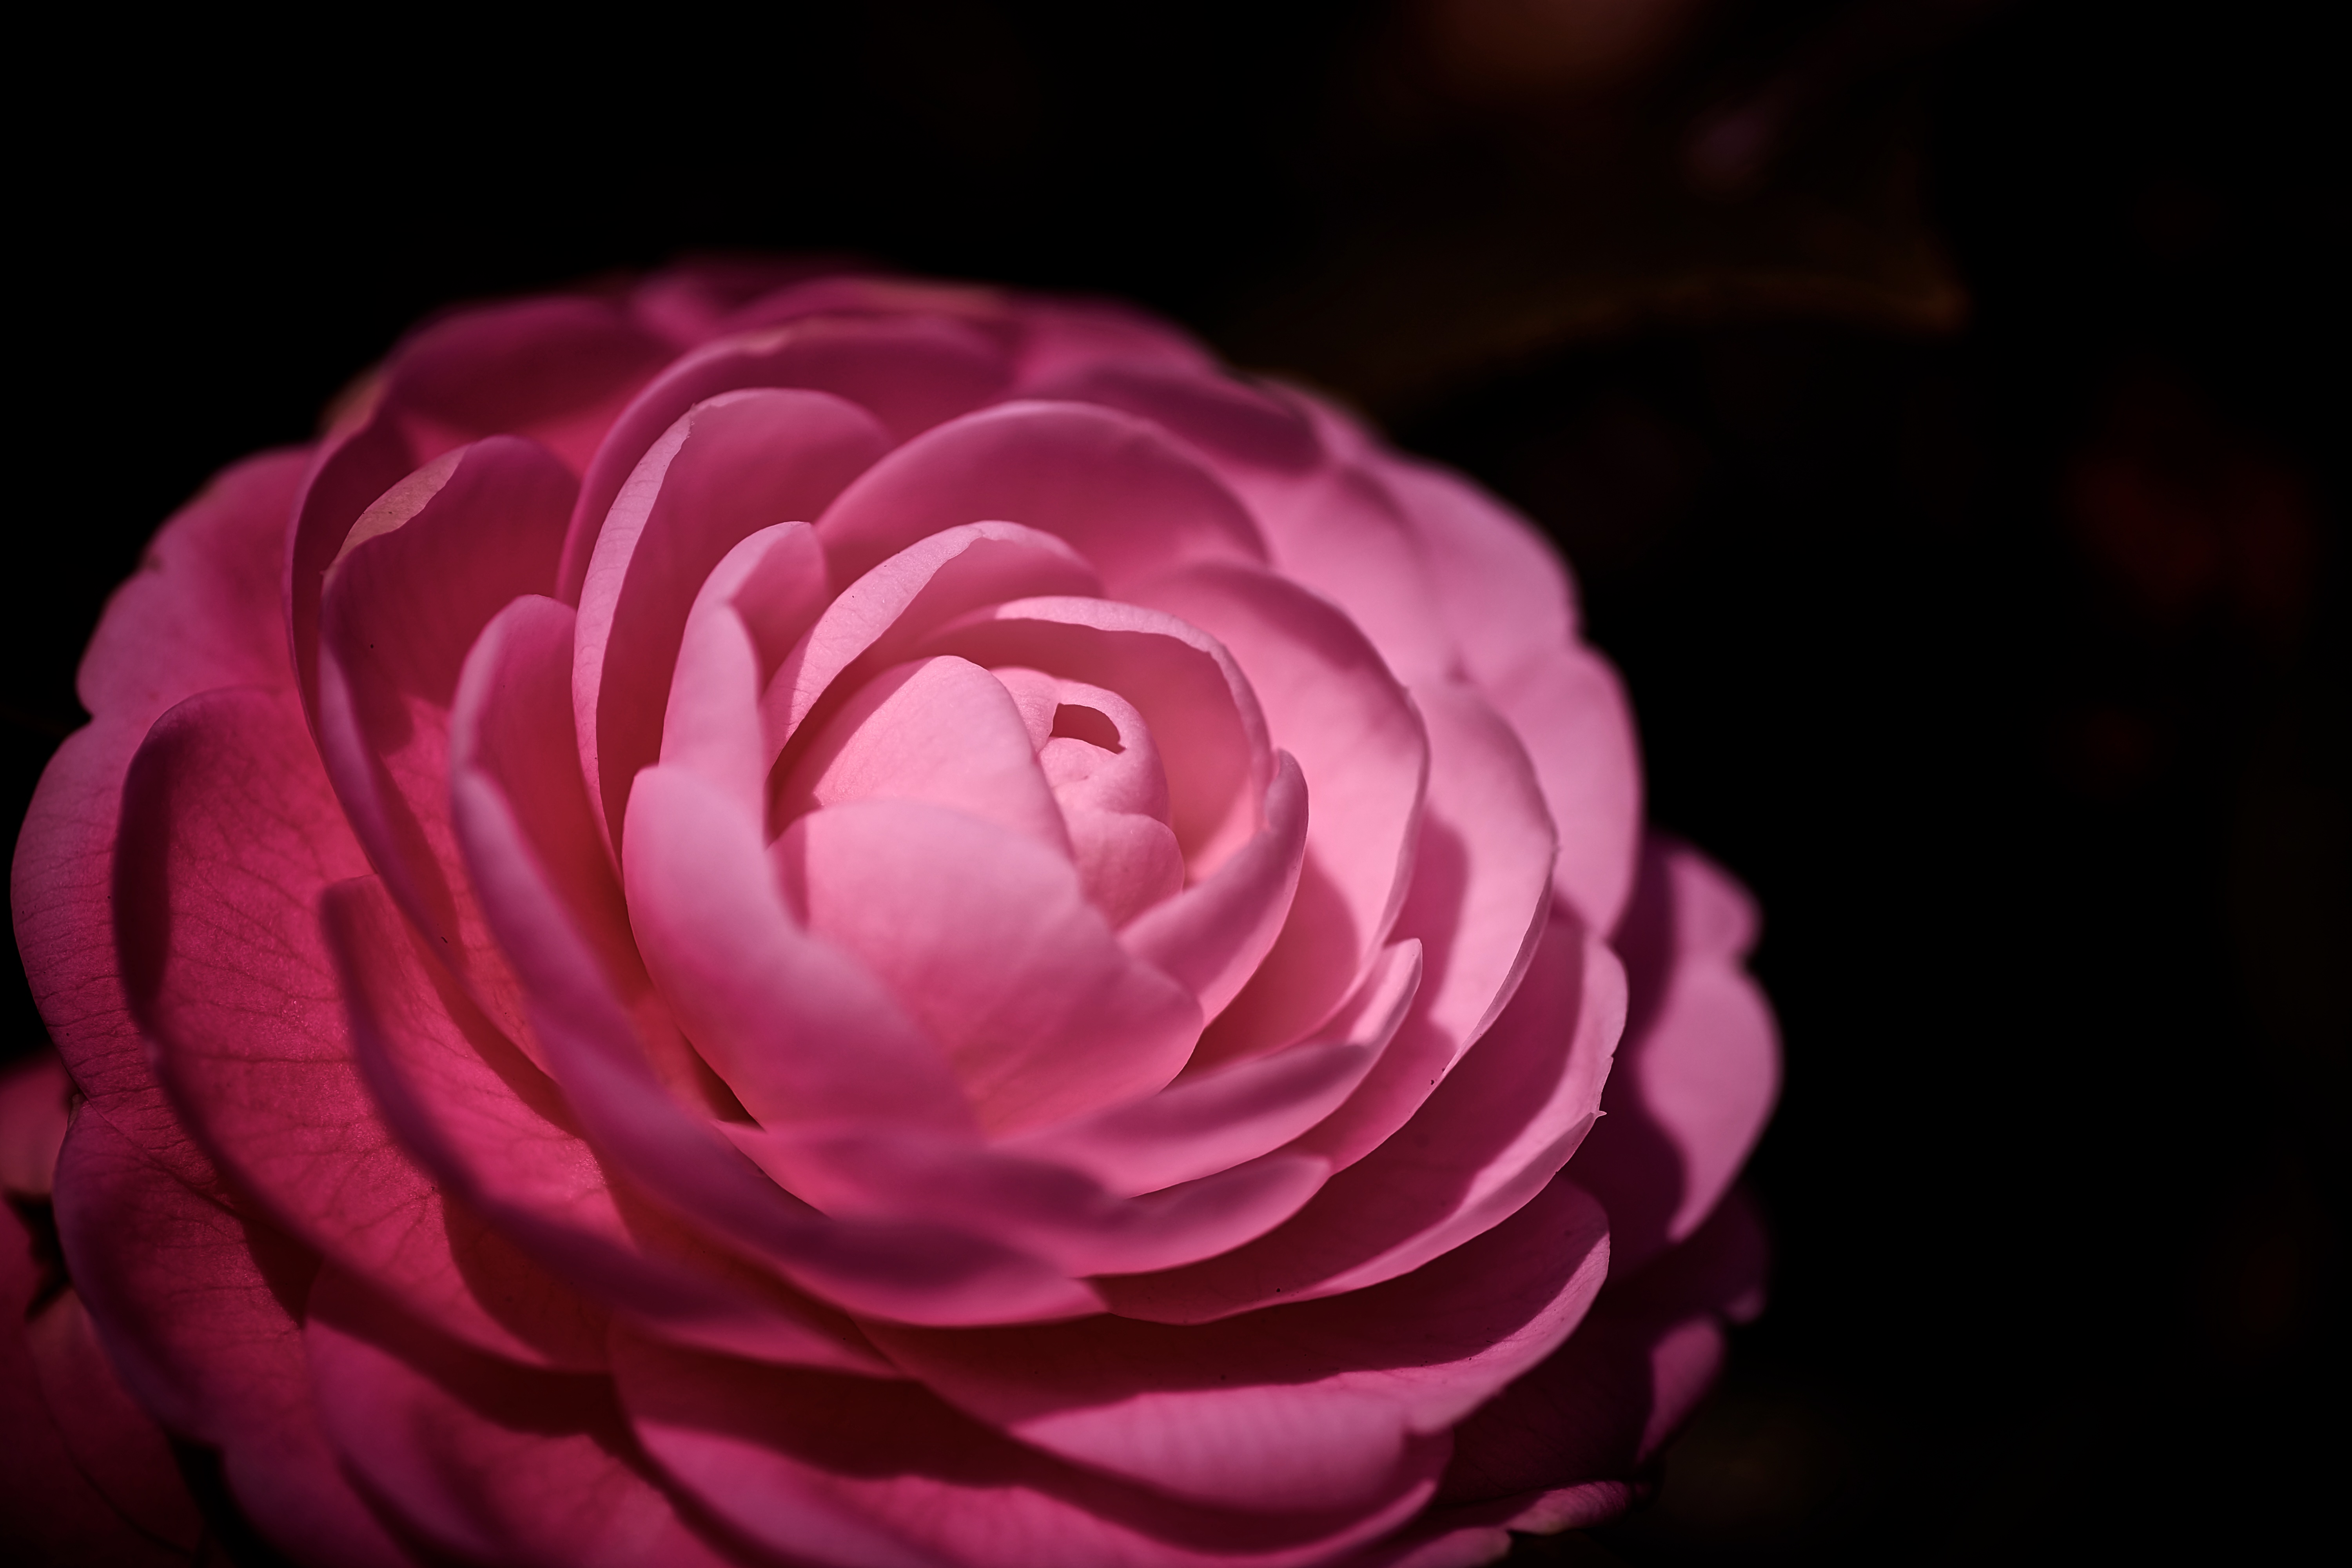
plant, flower, petal, rose, red, macro, closeup, pink, japan, close up, cool image, yokohama, macromondays, camellia, jikefurusatomura, tsubaki, macro photography, flowering plant, garden roses, rose family, land plant